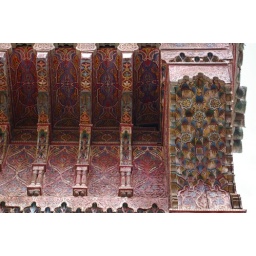
The protective roof over a mosque door in Meknes.